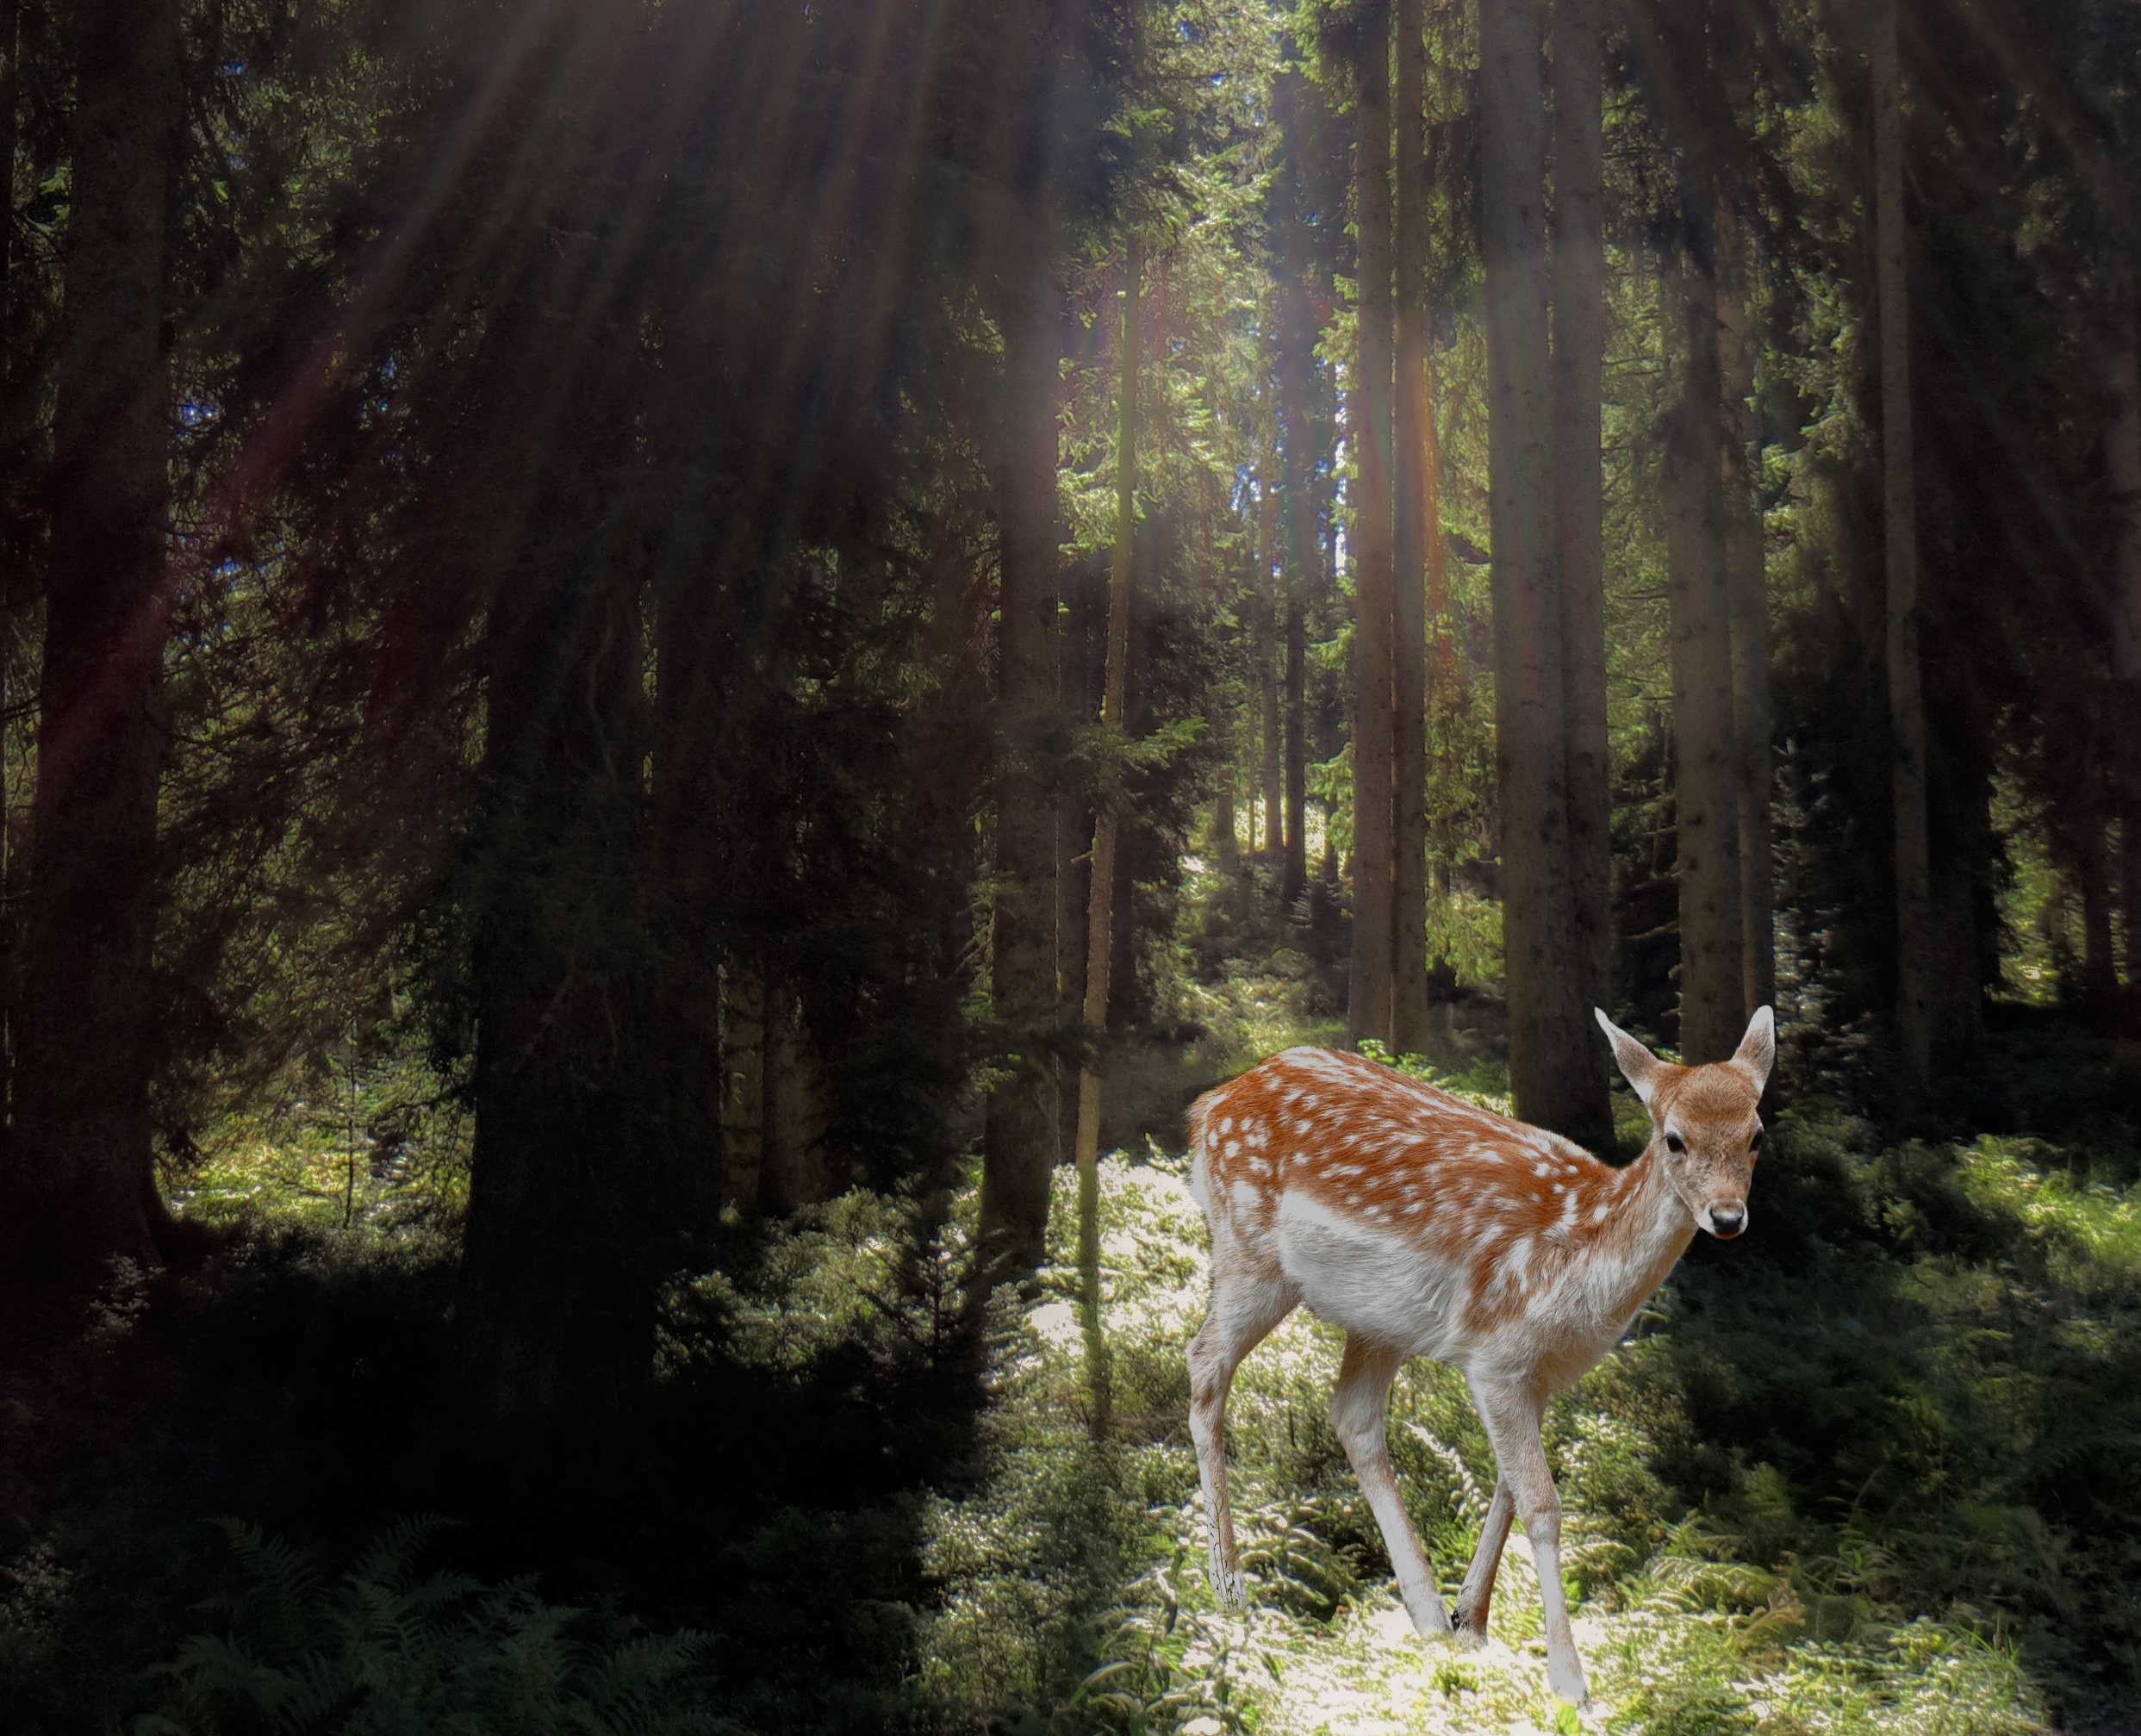
tree, nature, forest, wilderness, light, animal, mystical, wildlife, wild, deer, jungle, autumn, fauna, free, fantasy, woodland, habitat, roe deer, scheu, ecosystem, bambi, glade, back light, fairy tales, mysticism, kitz, appearance, forest glade, white tailed deer, young deer, natural environment